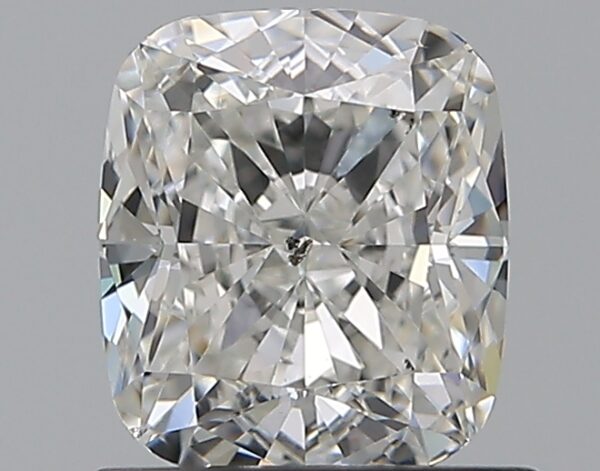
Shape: cushion
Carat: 1.03
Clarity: SI1
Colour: F
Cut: EX
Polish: EX
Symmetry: EX
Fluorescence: N
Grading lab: GIA
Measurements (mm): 6.13 x 5.33 x 3.6